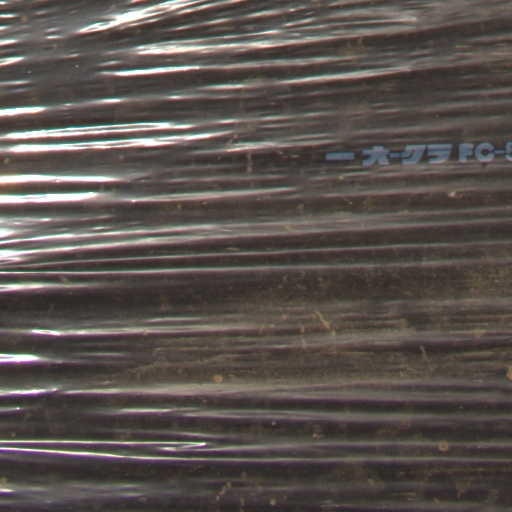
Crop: Jerusalem artichoke